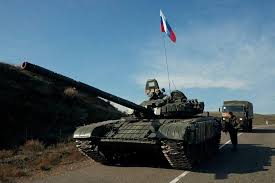
Label: Tank